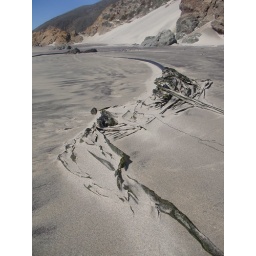
kelp covered in sand at pfeiffer beach